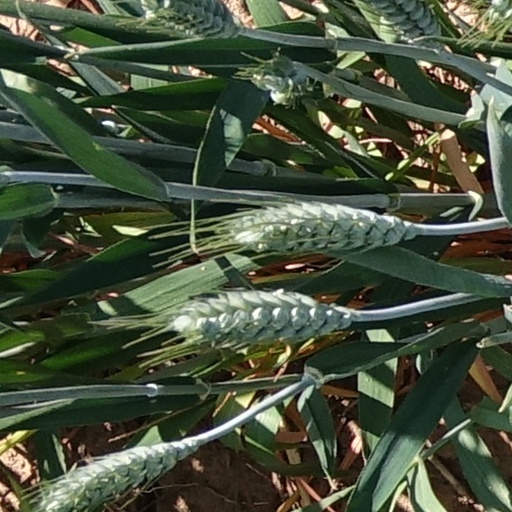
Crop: wheat